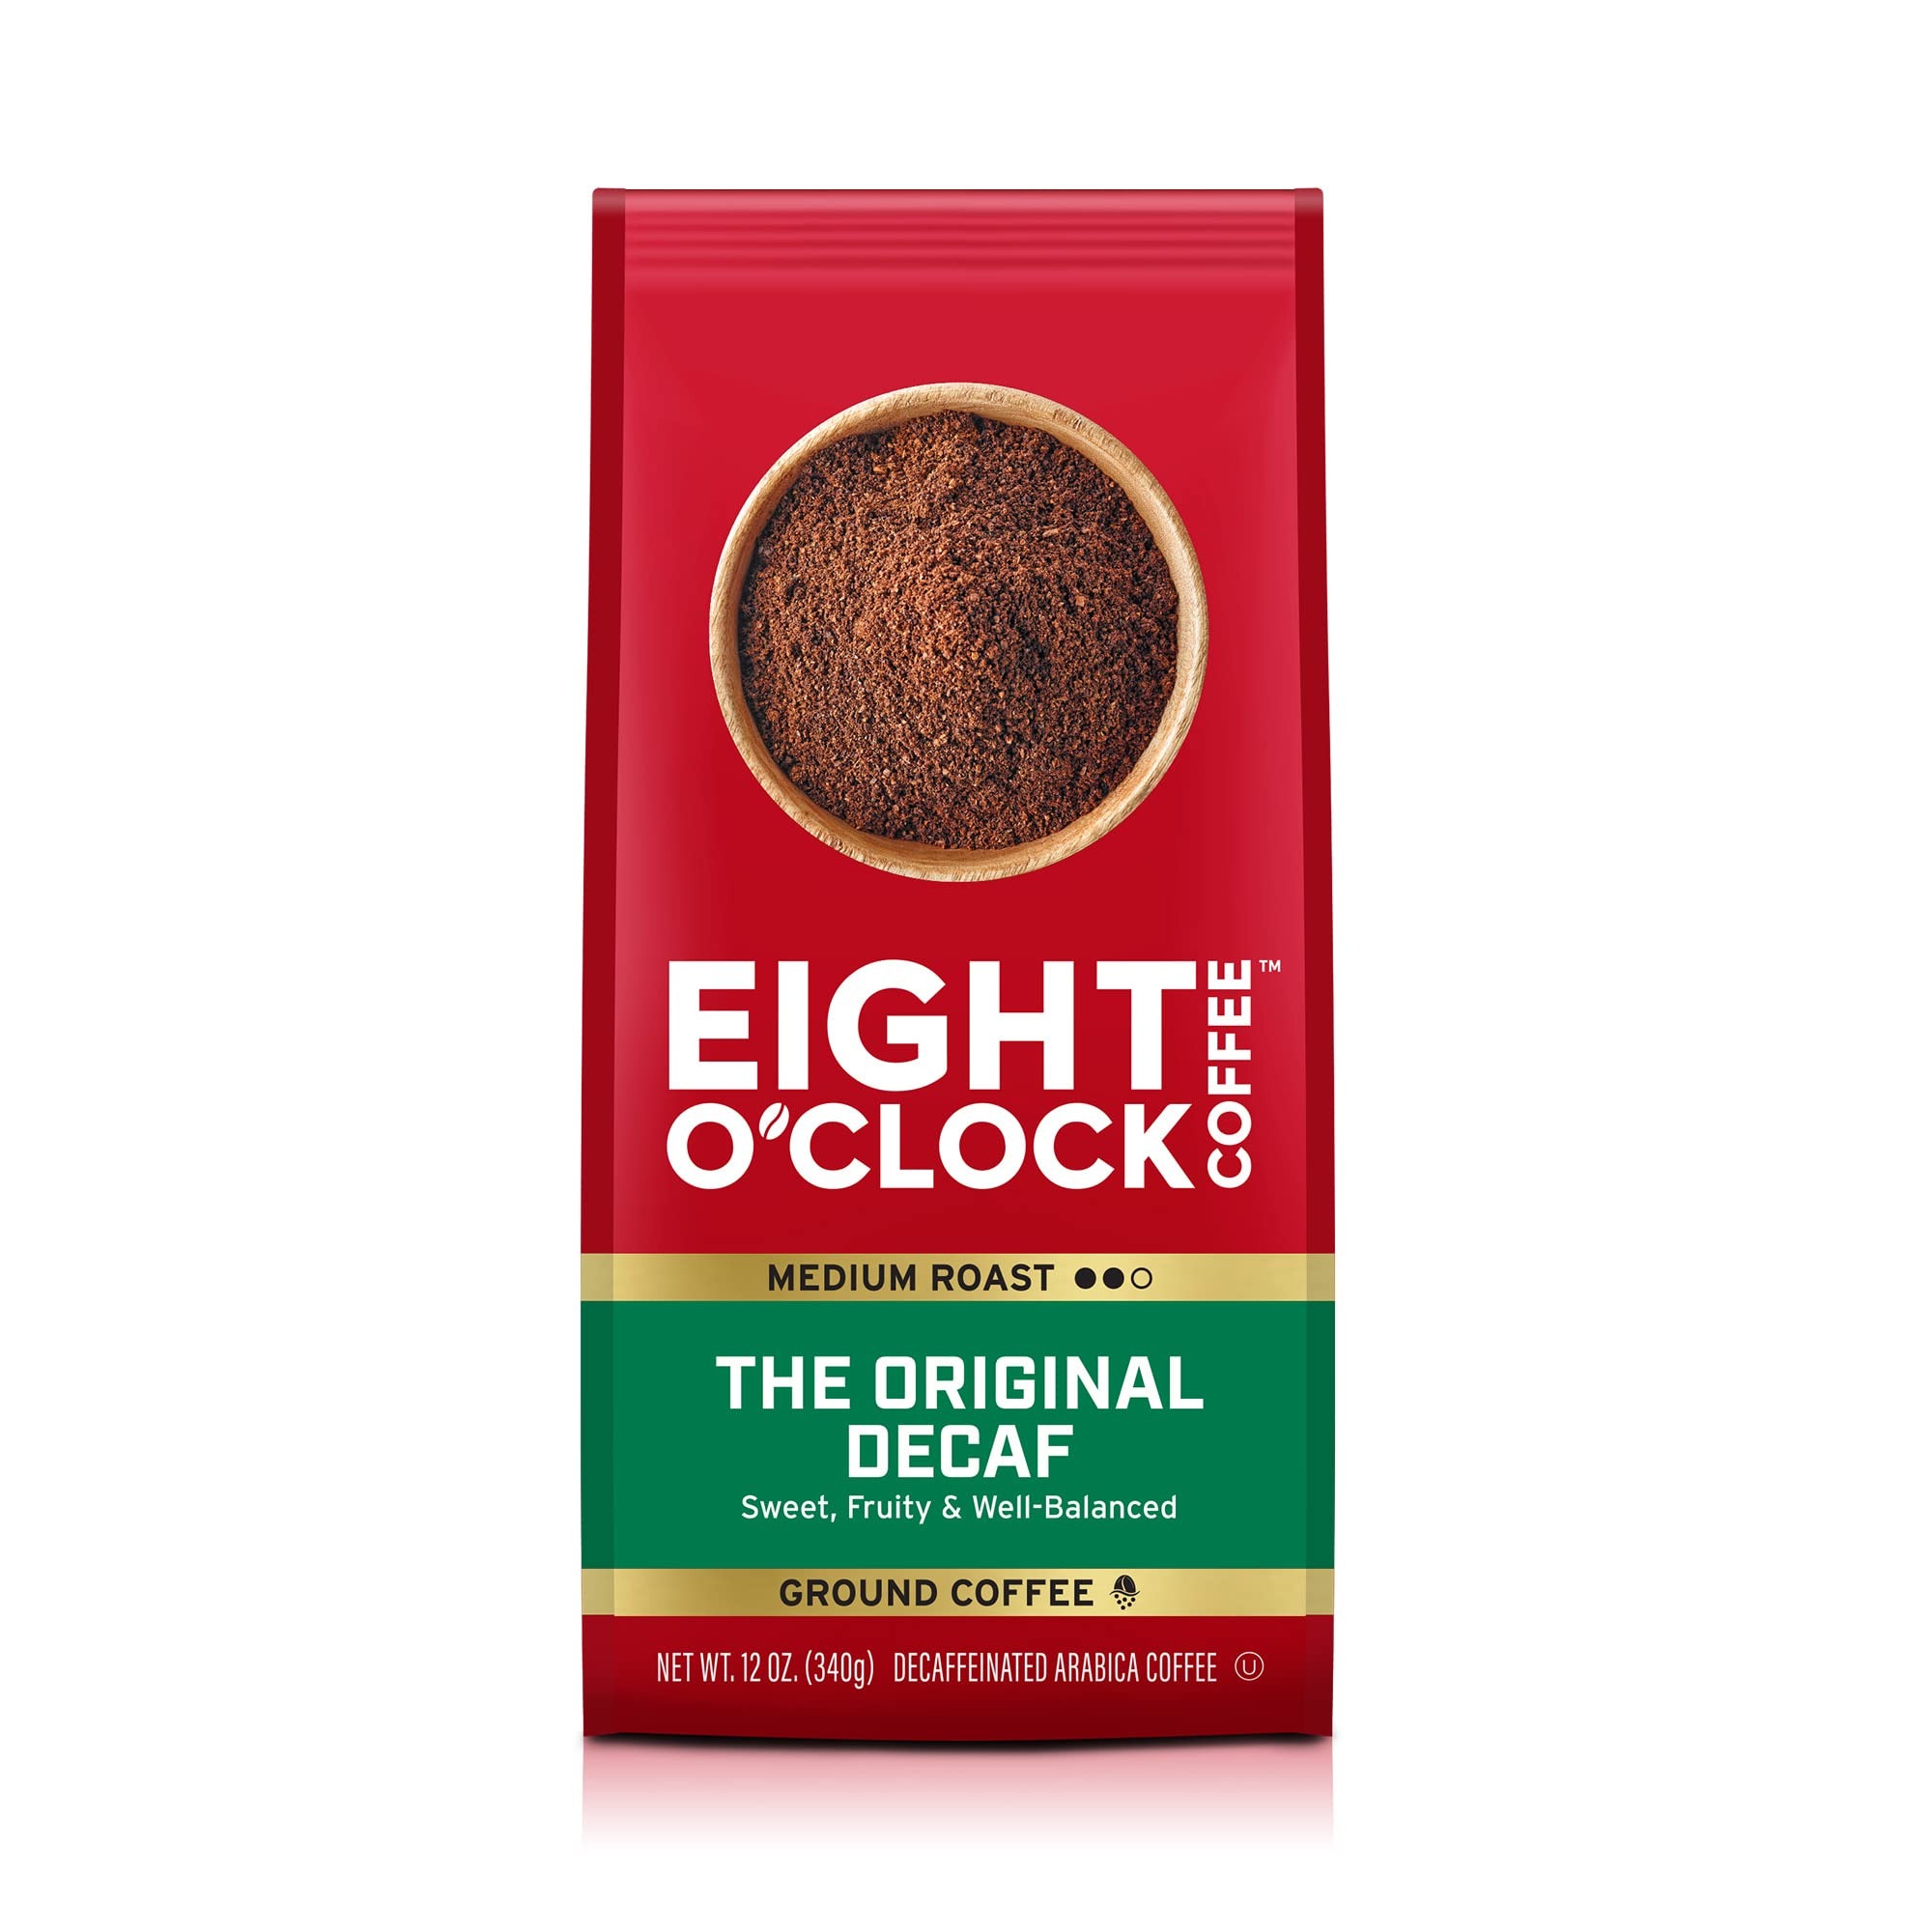
Item Name: Eight O'Clock Coffee The Original Decaf Ground Coffee, Medium Roast, 12 Ounce (Pack of 1) - Sweet, Fruity, Well Balanced
Bullet Point 1: Medium Roast, Ground Coffee
Bullet Point 2: Sweet, Fruity & Well-Balanced
Bullet Point 3: Our oldest recipe and most iconic roast. From Latin America to East Africa, our Master Roasters carefully search the world for premium Arabica beans. Medium roasted to deliver sweet and fruity notes with a well-balanced finish
Bullet Point 4: Quality Guaranteed: 100% Arabica beans for premium quality and taste, Kosher certified
Bullet Point 5: Commitment to Environment: Through partnerships with different coffee organizations, we hope to support the coffee farming community with the goal to help improve the quality of life for all people involved in the coffee supply chain
Value: 12.0
Unit: ounce

Price: 14.24